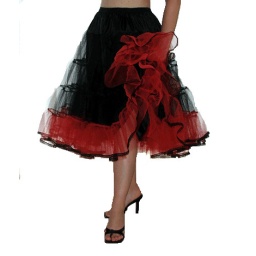
Black stiff net 2 layer 4 tier petticoat with bottom tier being in cotrast red with black lace on outer layer